Question: Please indicate a possible affordance area of the chair that can be used for sitting
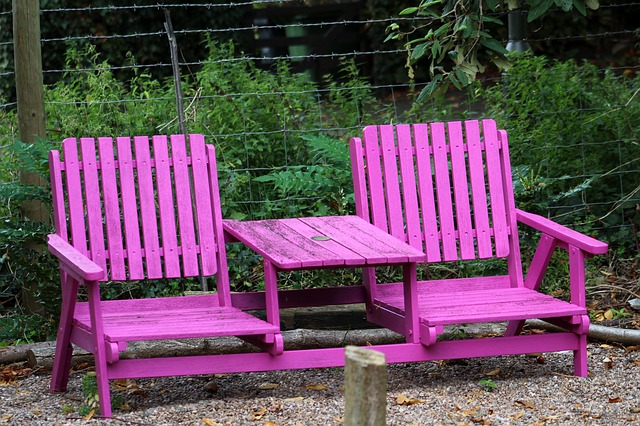
Answer: [69, 299, 274, 343]